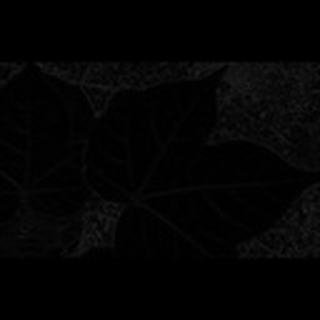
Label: healthy_cotton